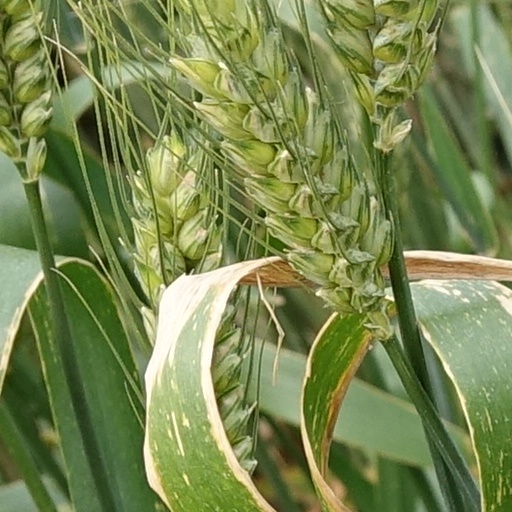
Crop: wheat